Dr. Kildare (TV series)

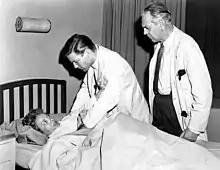
Beverly Garland, Richard Chamberlain and Raymond Massey in the first episode of "Dr. Kildare" (1961)

The series quickly became a top ten hit in its first season and remained in the top 20 during its second and third seasons, drawing as many as 12,000 fan letters each week. Its success spawned a number of merchandising tie-ins featuring the likeness or endorsement of Chamberlain as Kildare, including novels, comics, toys and games, candy bars, and records of Chamberlain singing songs featured on the show. Chamberlain had a hit single, "Theme from Dr. Kildare (Three Stars Will Shine Tonight)," in which he sang romantic lyrics set to the music from the show's familiar opening theme. Largely as a result of the show, Chamberlain became a teen idol during the 1960s.